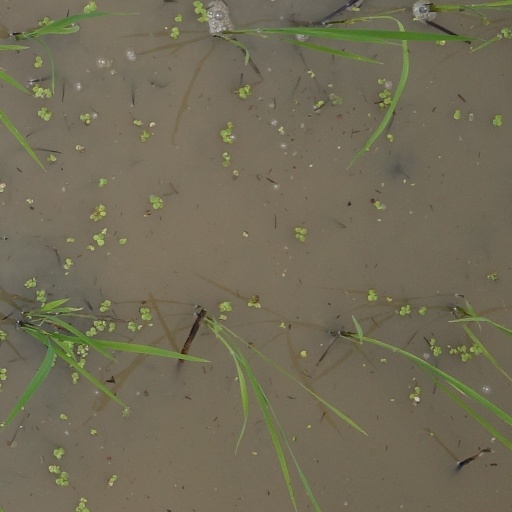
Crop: rice